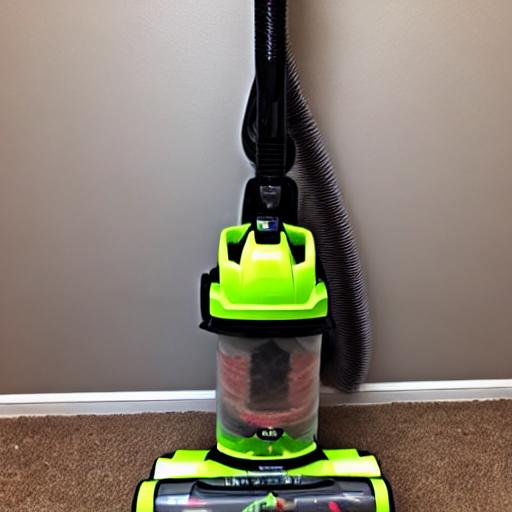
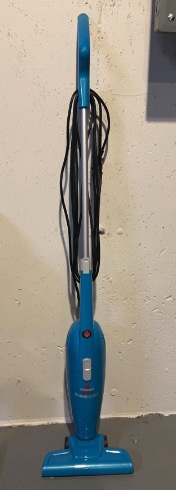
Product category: items_vacuum
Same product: no